Kho Sin-Kie

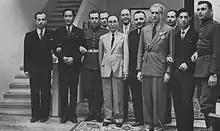
Kho Sin-Kie (second from left) in Poland in 1939

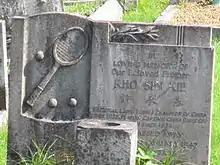
Headstone of Kho's grave

He played his first international matches in 1934 when he toured Sumatra challenging the Netherlands Davis Cup team. In Kisaran, he met Cornelius Bryan (Champion of Sumatra) whom he beat in three sets. In doubles, Bryan and team member Hendrik Timmer scored a three-set victory against the Chinese. Then they moved to Siantar where at the inaugural of the Simeloengoen Club two one-set matches were held. Bryan and Kho went toe-to-toe in singles with Kho victorious. Then he faced Alsbach and won six to four. This was followed by the doubles between Timmer-Bryan and Alsbach-Kho, which was abandoned due to Bryan's injury with Khos' leading one set and one break in the second, while the Bryan was serving to stay in the match. In Medan, he beat Bryan and had his match with Alsbach interrupted as it started raining.